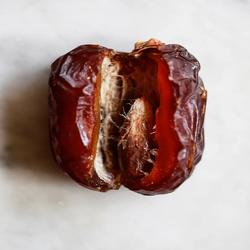
Label: Dates